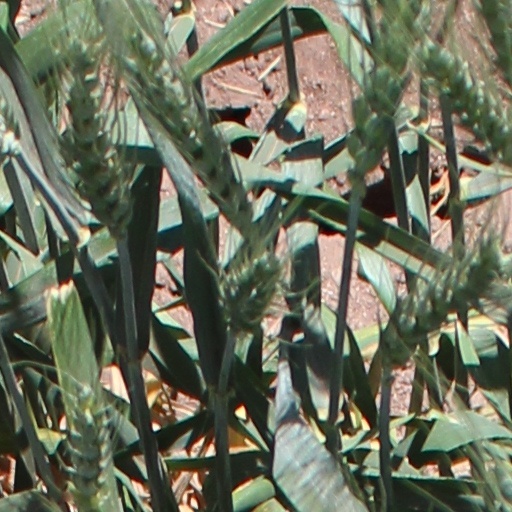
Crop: wheat